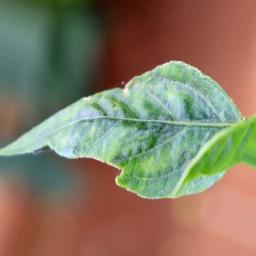
Label: healthy